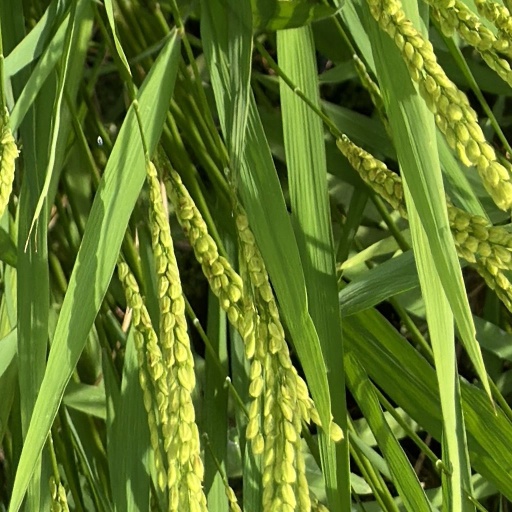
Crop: rice